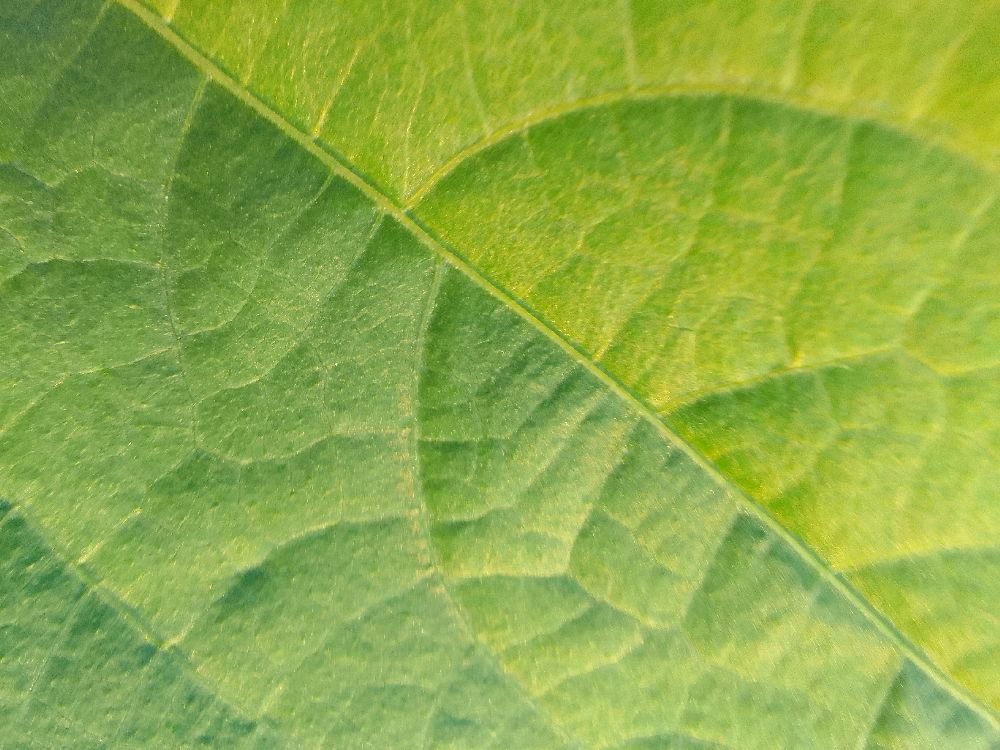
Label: healthy